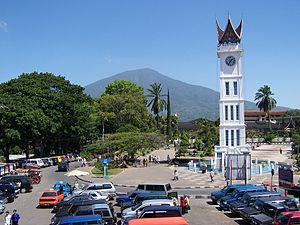
Bukittinggi est la deuxième ville de la province indonésienne de Sumatra occidental. Sa population est de 113 326 habitants et sa superficie de 25,24 km².